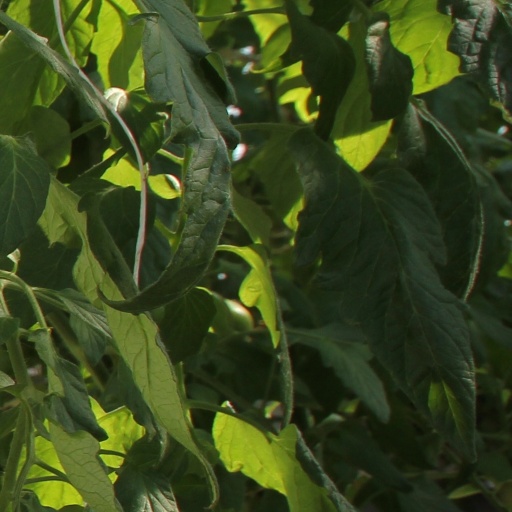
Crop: tomato